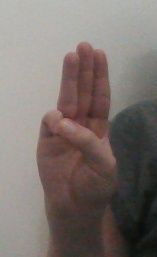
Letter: thaa